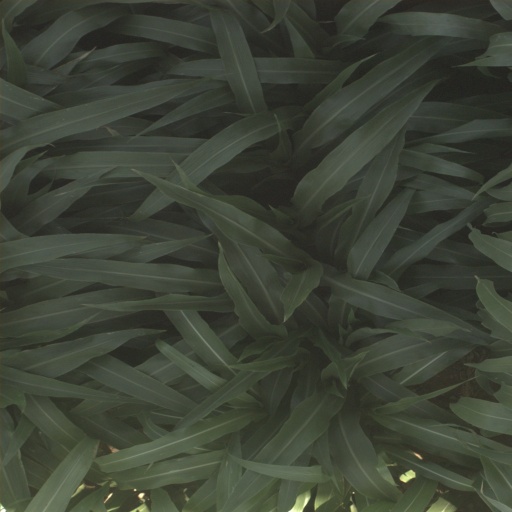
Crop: sorghum